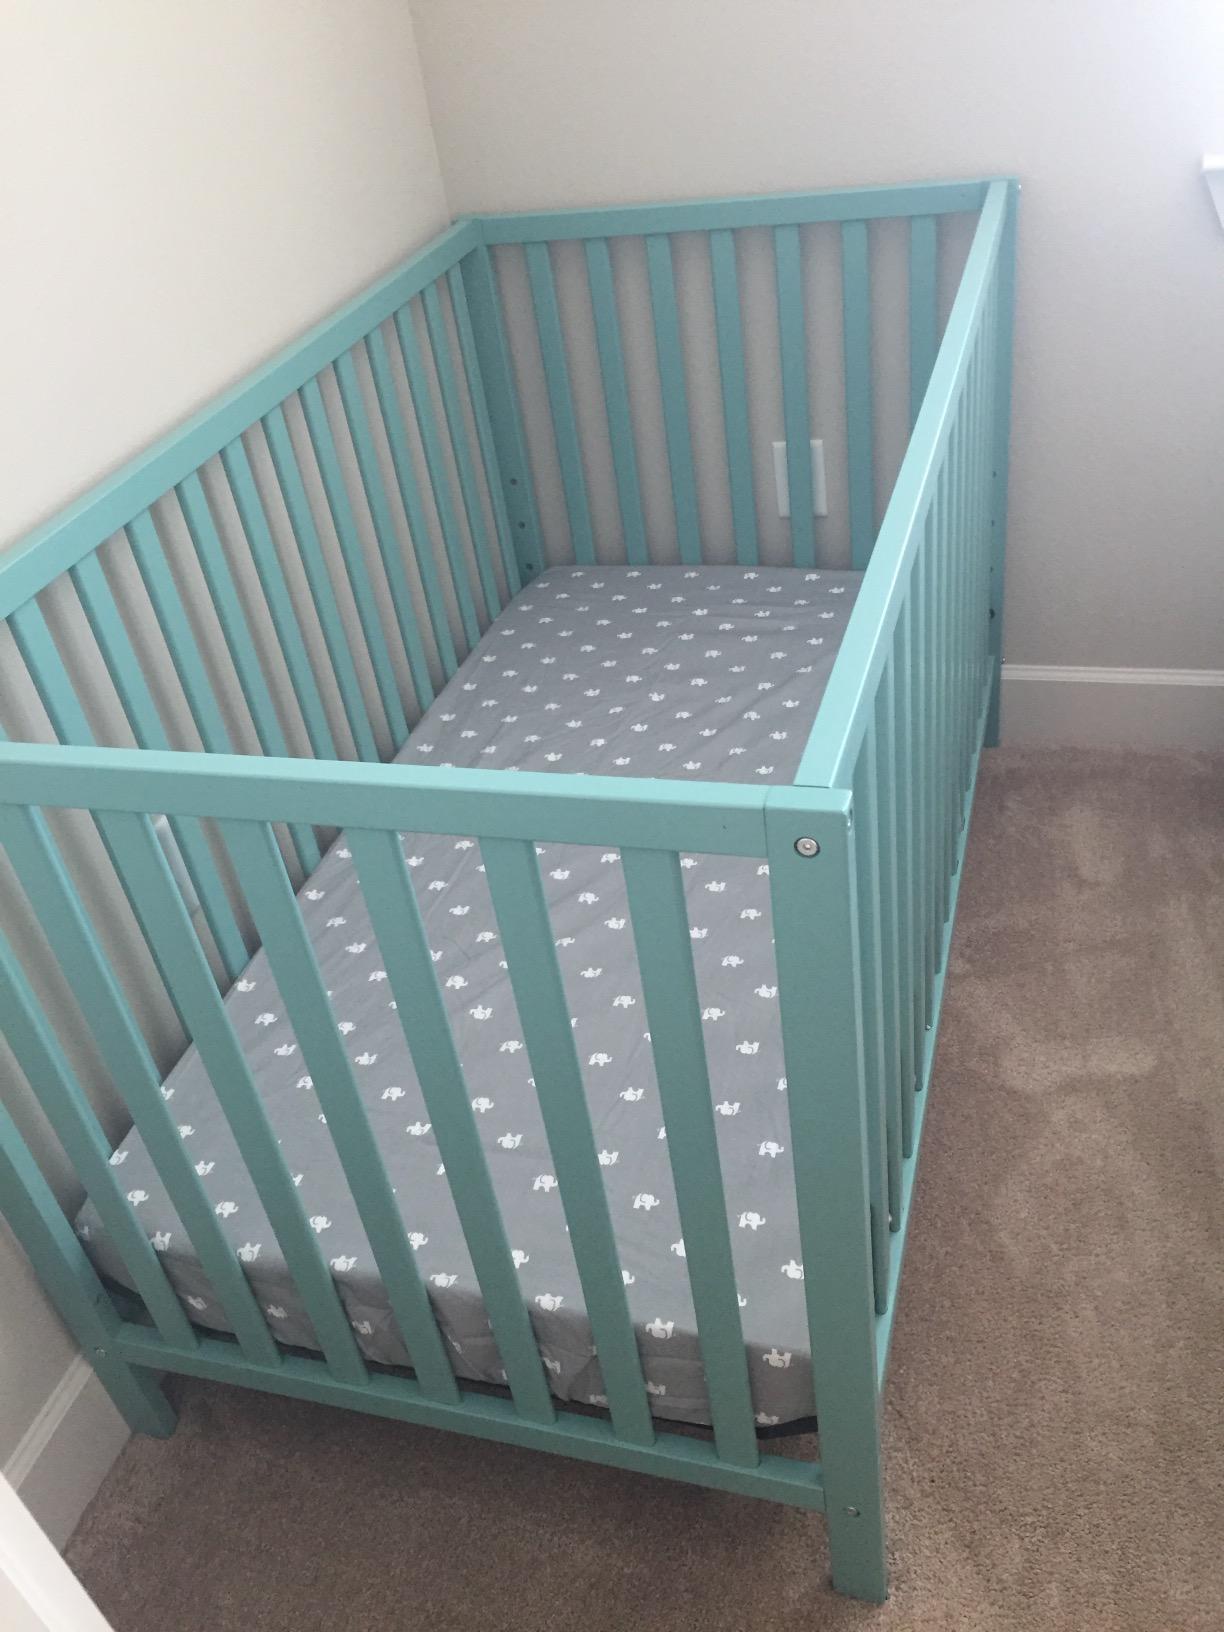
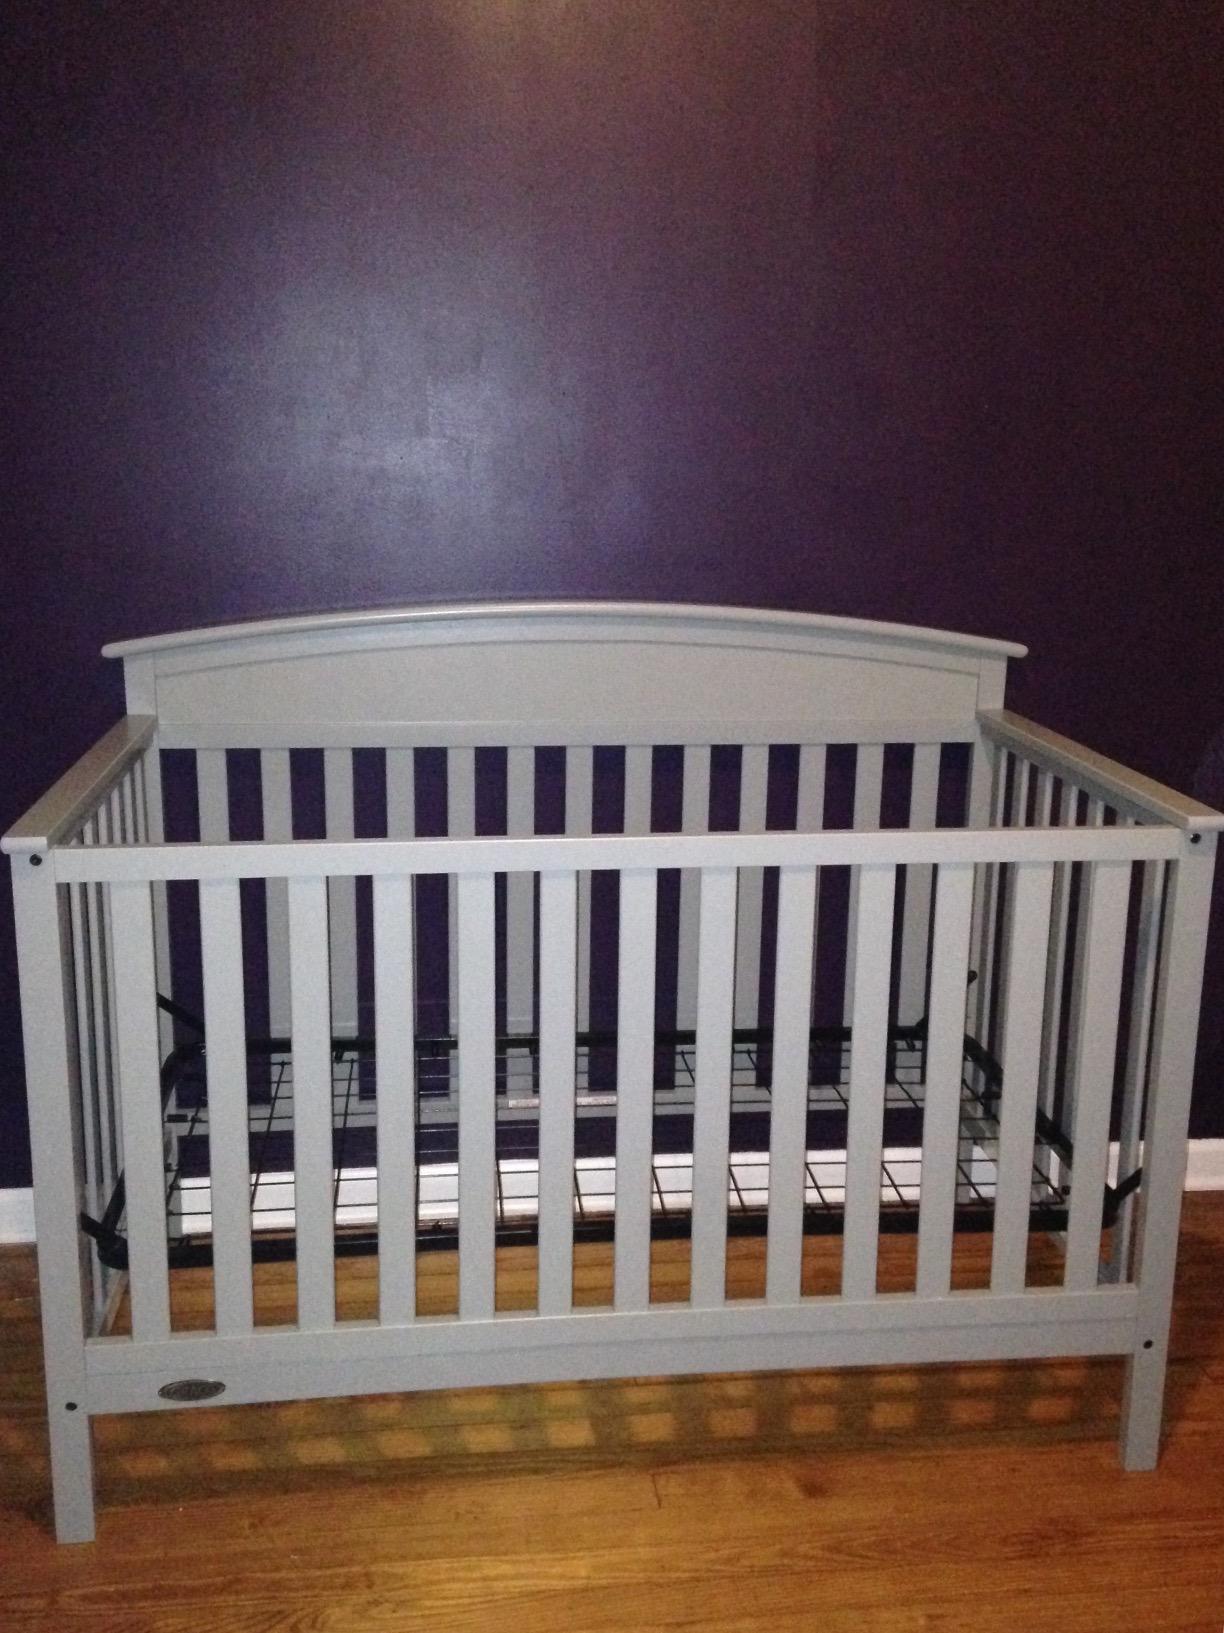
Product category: products_crib
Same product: no